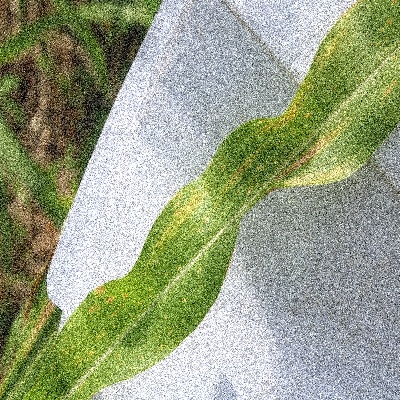
Label: Corn_(Maize)___Leaf_Spot